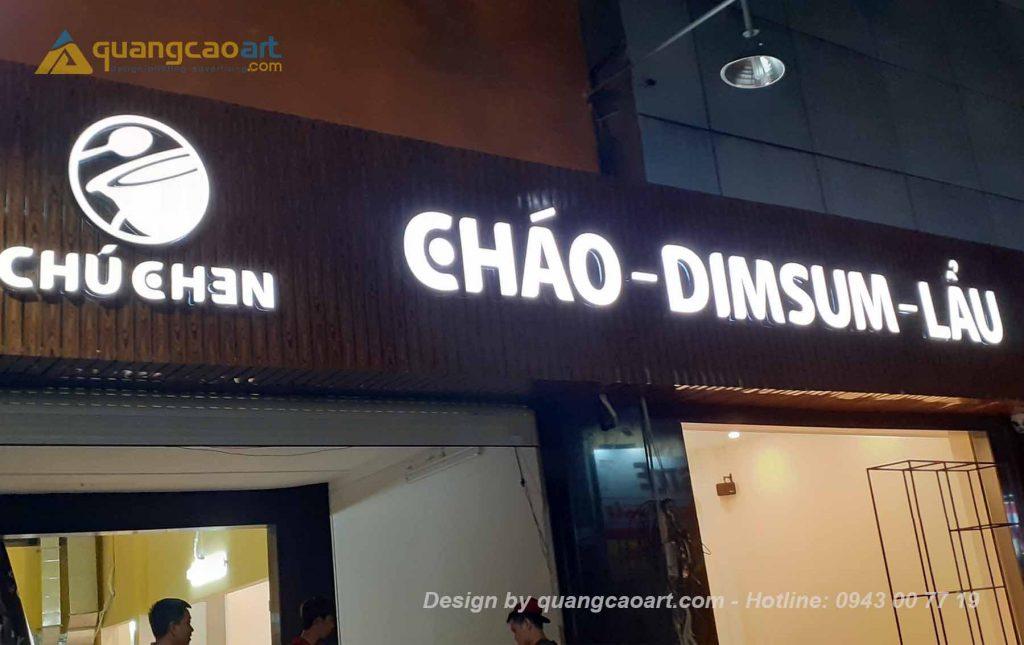
ở trên biển hiệu của quán ăn có một cái đèn